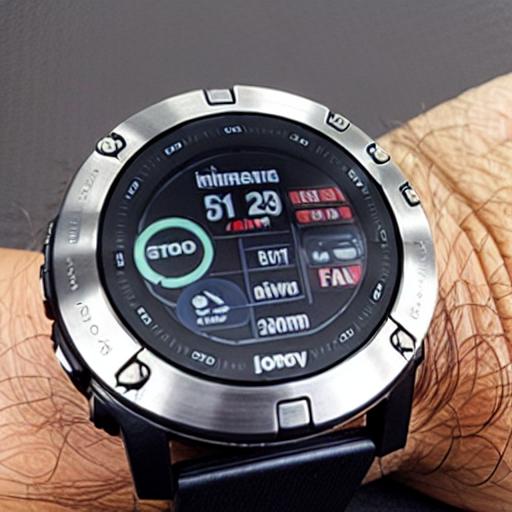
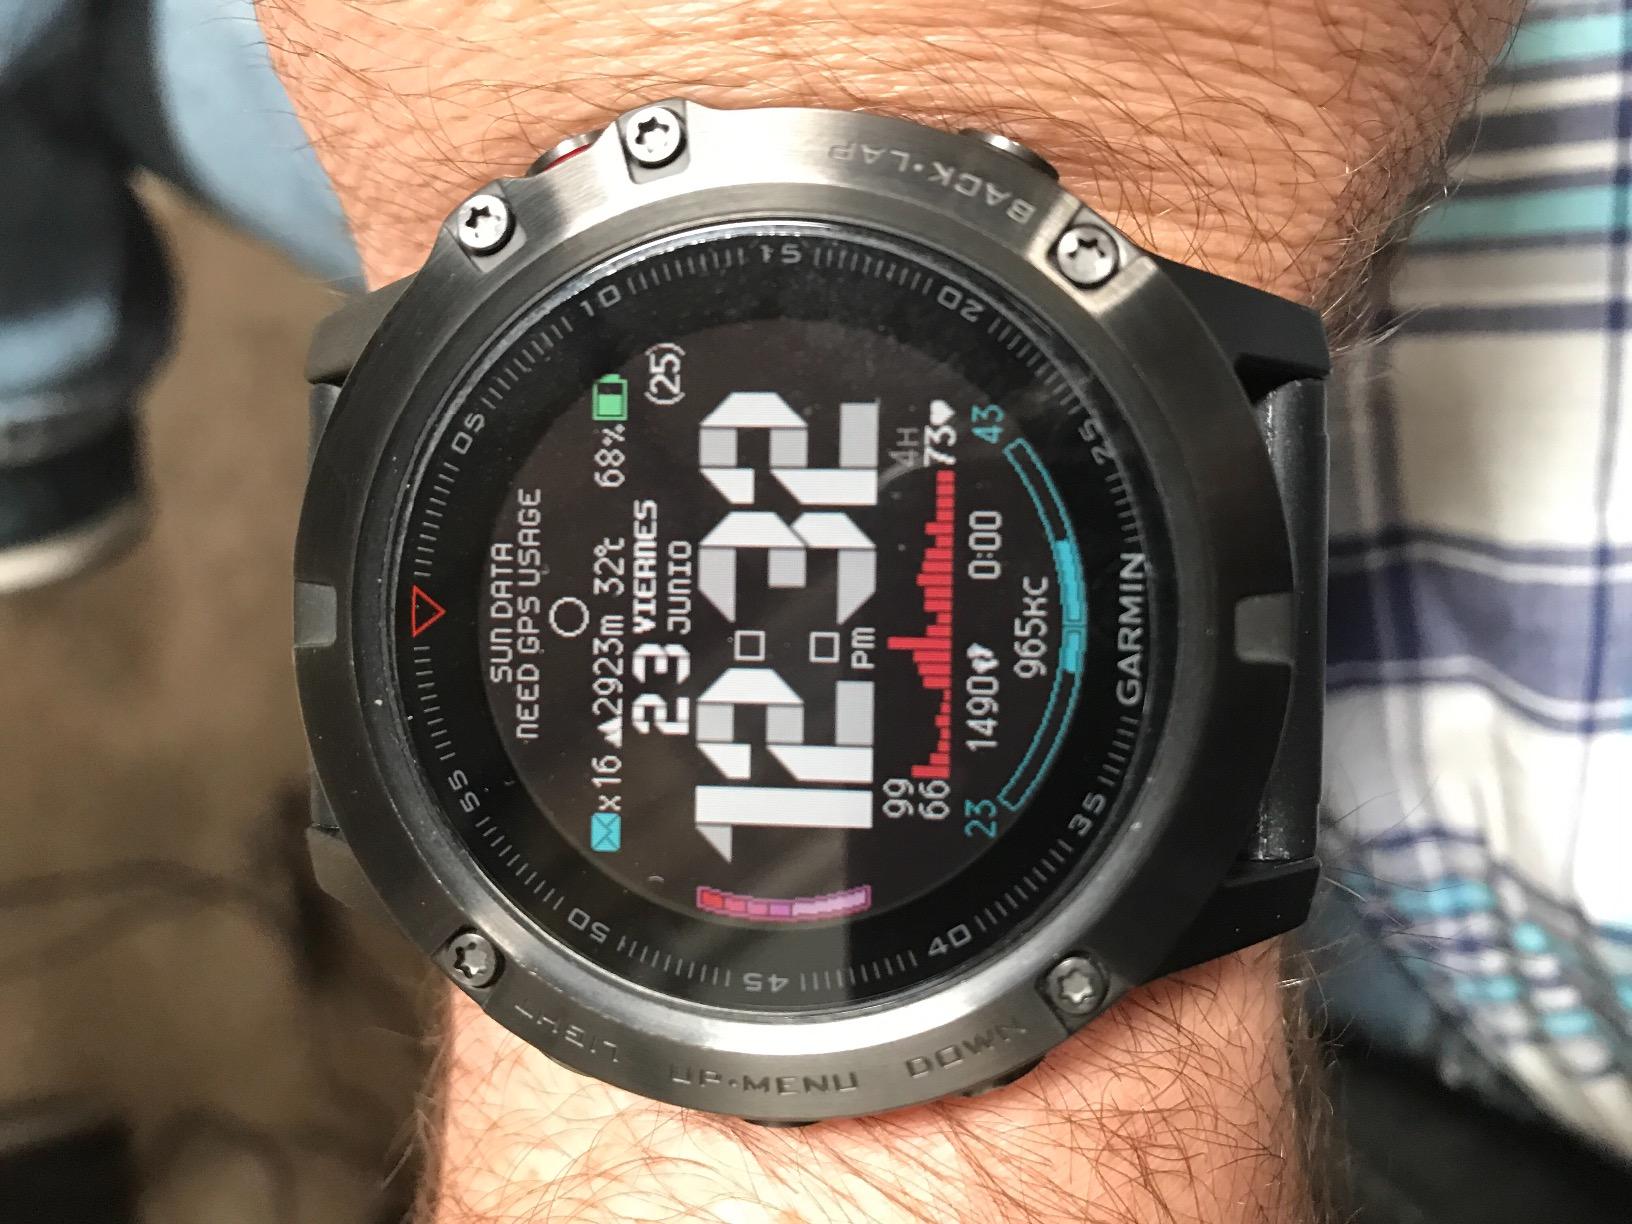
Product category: smartwatch
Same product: no